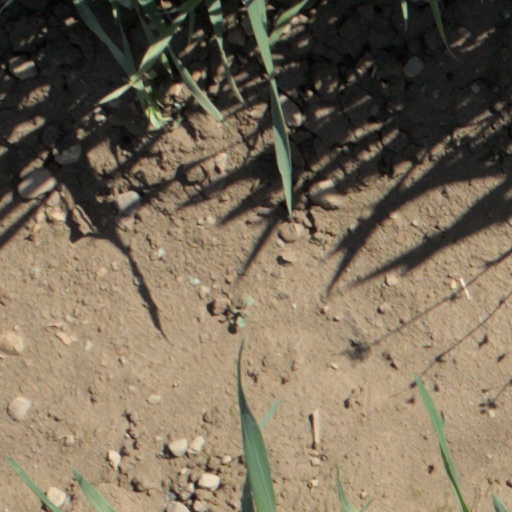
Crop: wheat